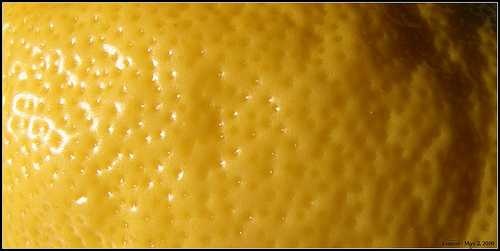
Label: Lemon